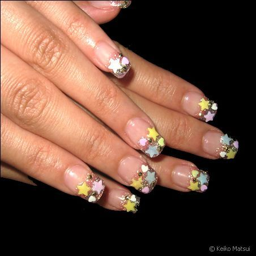
hearts and stars decals over a clear nail ~ by jazz fusion artist